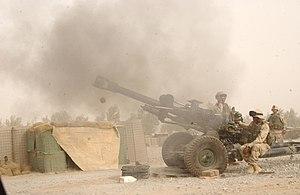
Howitzer 105 mm M119 est la désignation américaine du L118 light gun, un obusier léger britannique de 105 mm également utilisé par l'Armée de terre des États-Unis. Il peut être facilement transporté, même par hélicoptère, ou parachuté. Il remplace progressivement le Howitzer 105 mm M102.